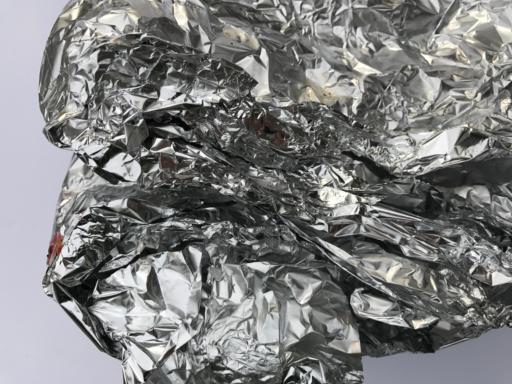
Waste category: metal